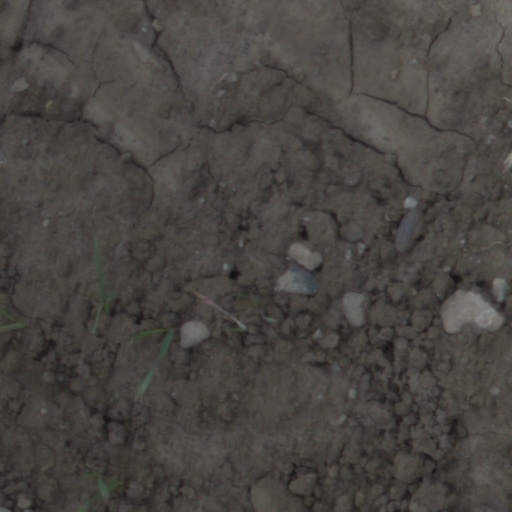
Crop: wheat